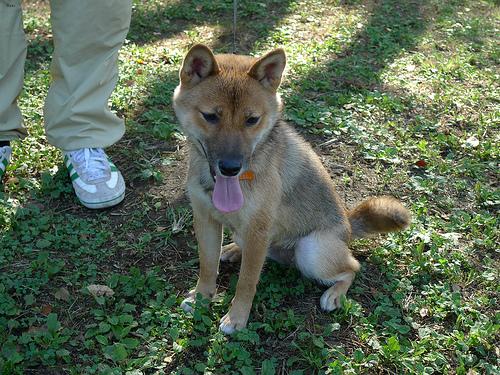
Breed: shiba inu